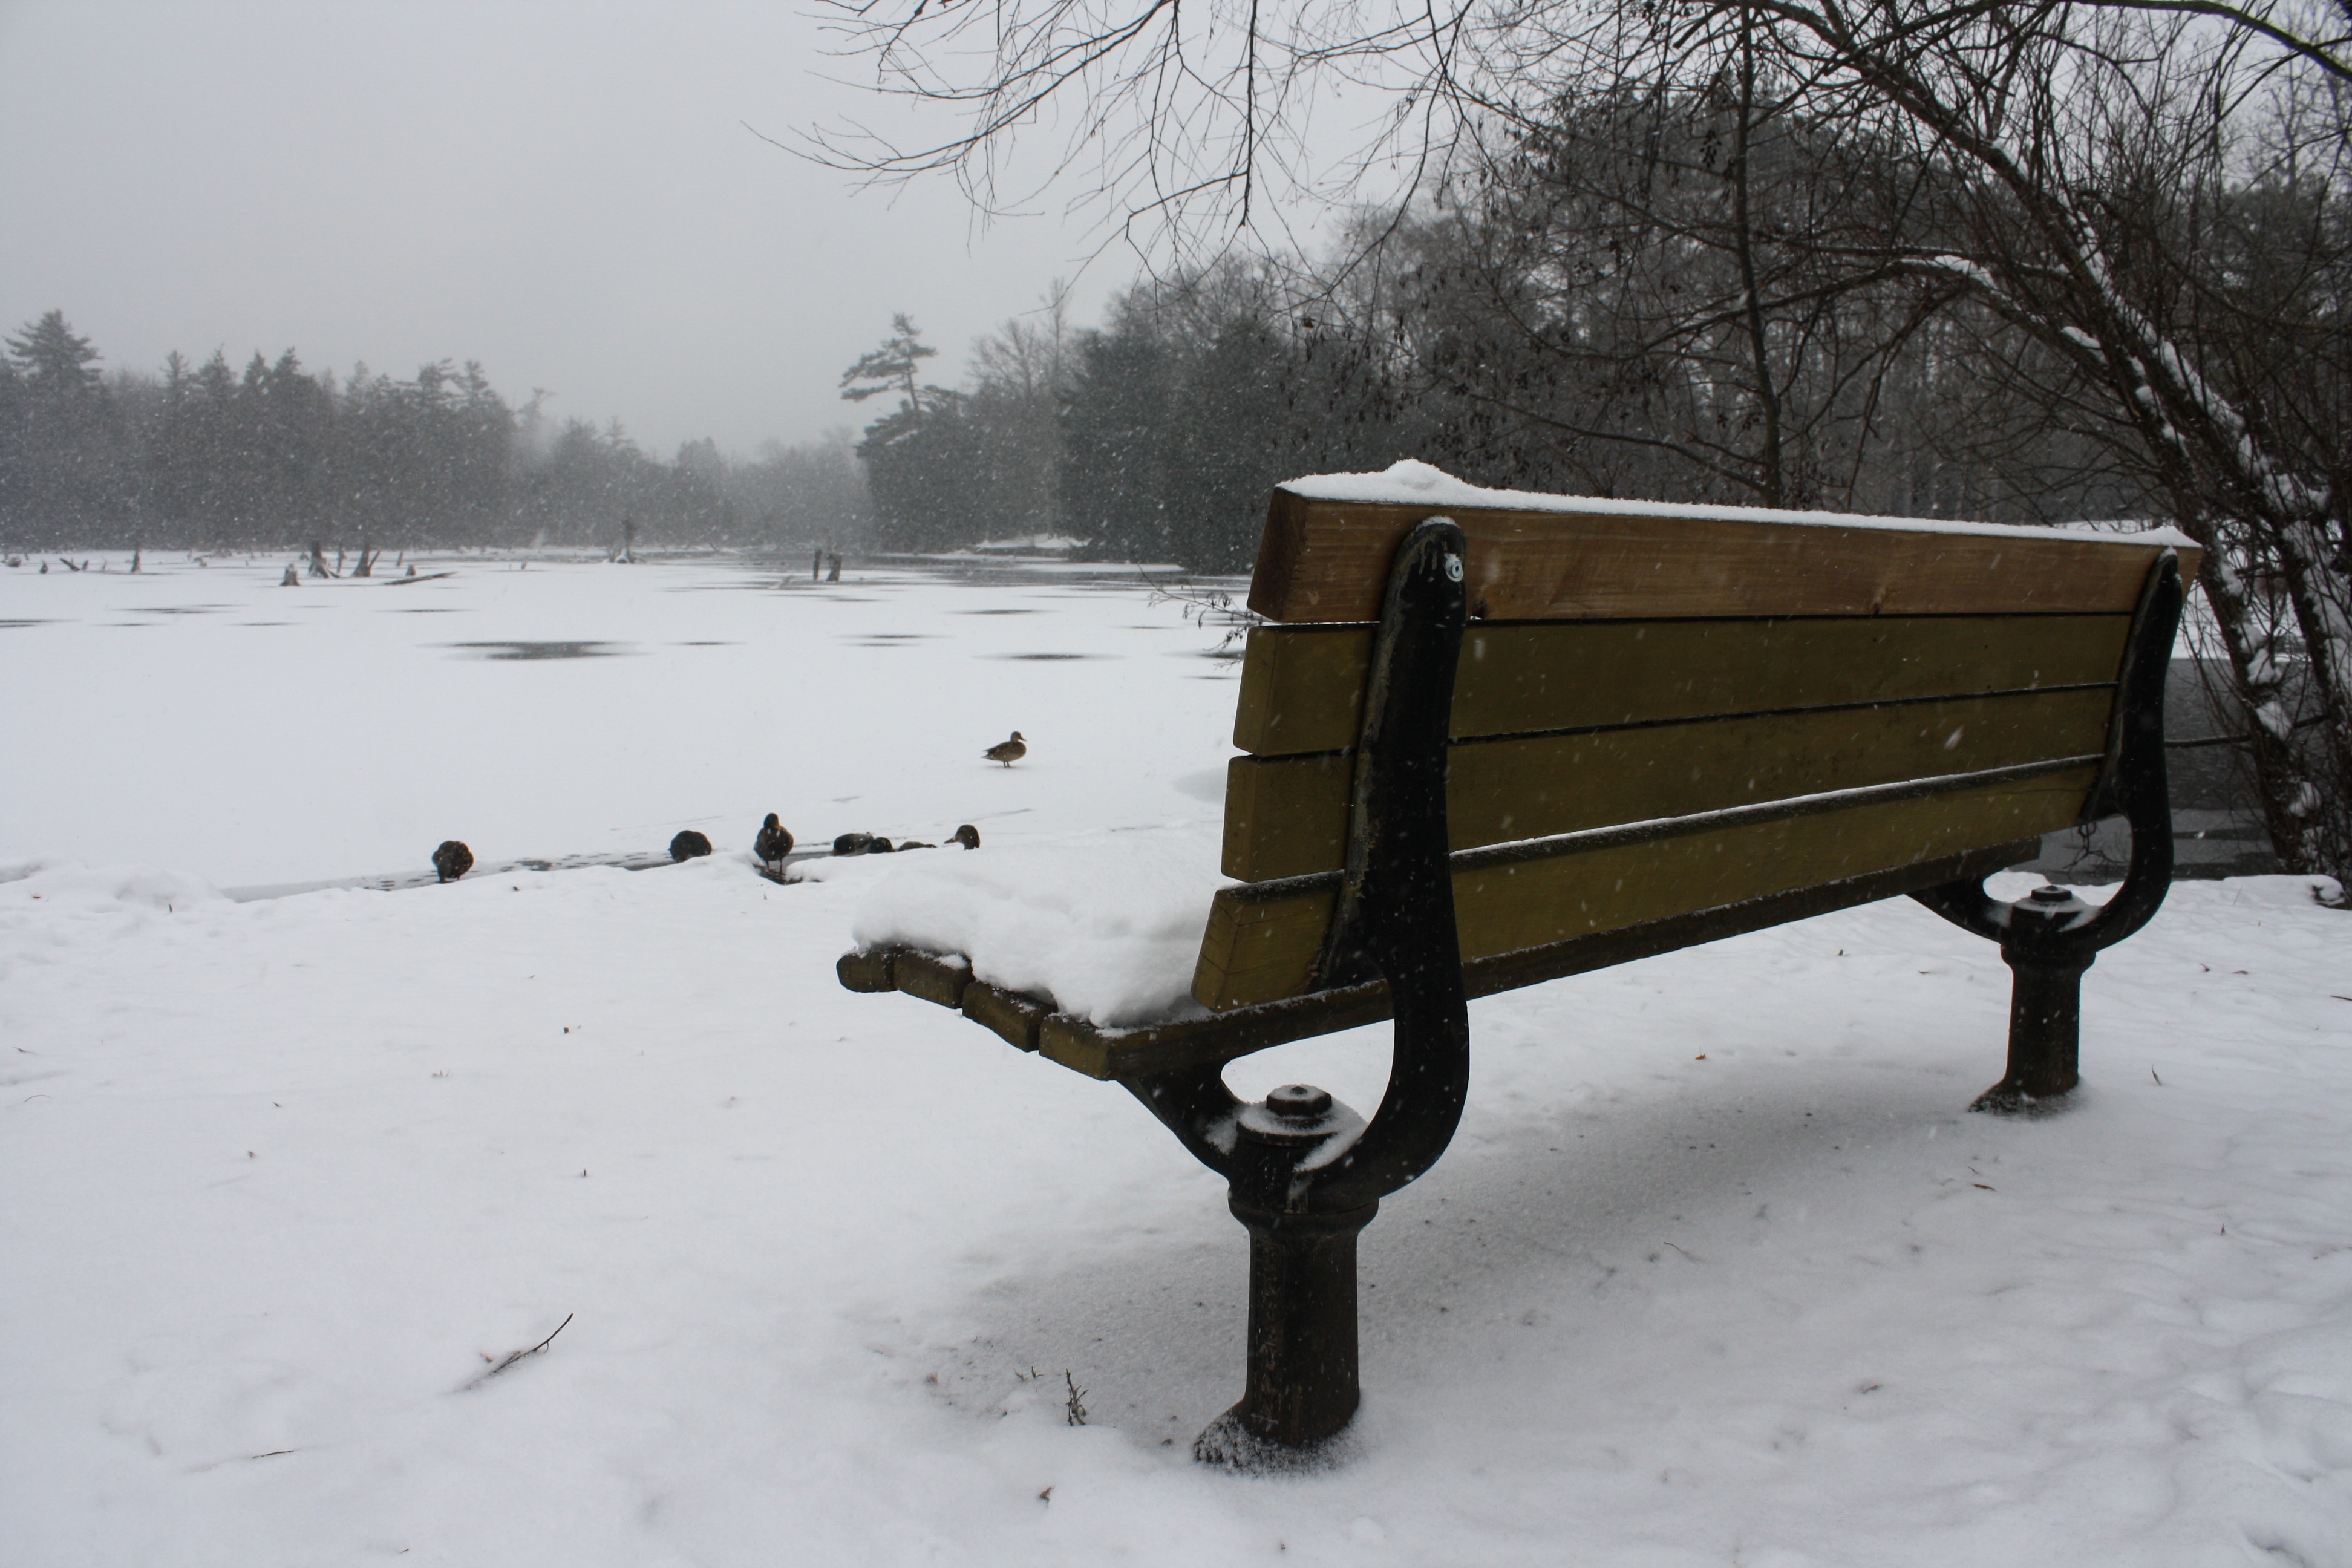
landscape, nature, outdoor, snow, cold, winter, bench, lake, sitting, weather, lonely, season, duck, blizzard, freezing, winter storm